Bossiaea kiamensis

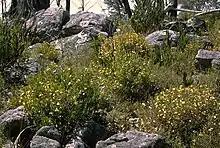
Habit in Budawang National Park

Bossiaea kiamensis is a species of flowering plant in the family Fabaceae and is endemic to the south coast of New South Wales. It is an erect or prostrate shrub with narrow elliptic or narrow oblong leaves and yellow and red to brown flowers.